Ataya Aliyeva

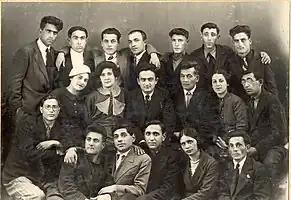
Ataya Aliyeva (2nd from the right in the middle row) with the creative team of the Yerevan state Azerbaijan dramatic theater, 1937."

Ataya Aliyeva’s father, Aghagulam, was from Maragheh, and her mother, Humay khanim, was from Tabriz. They had six children.